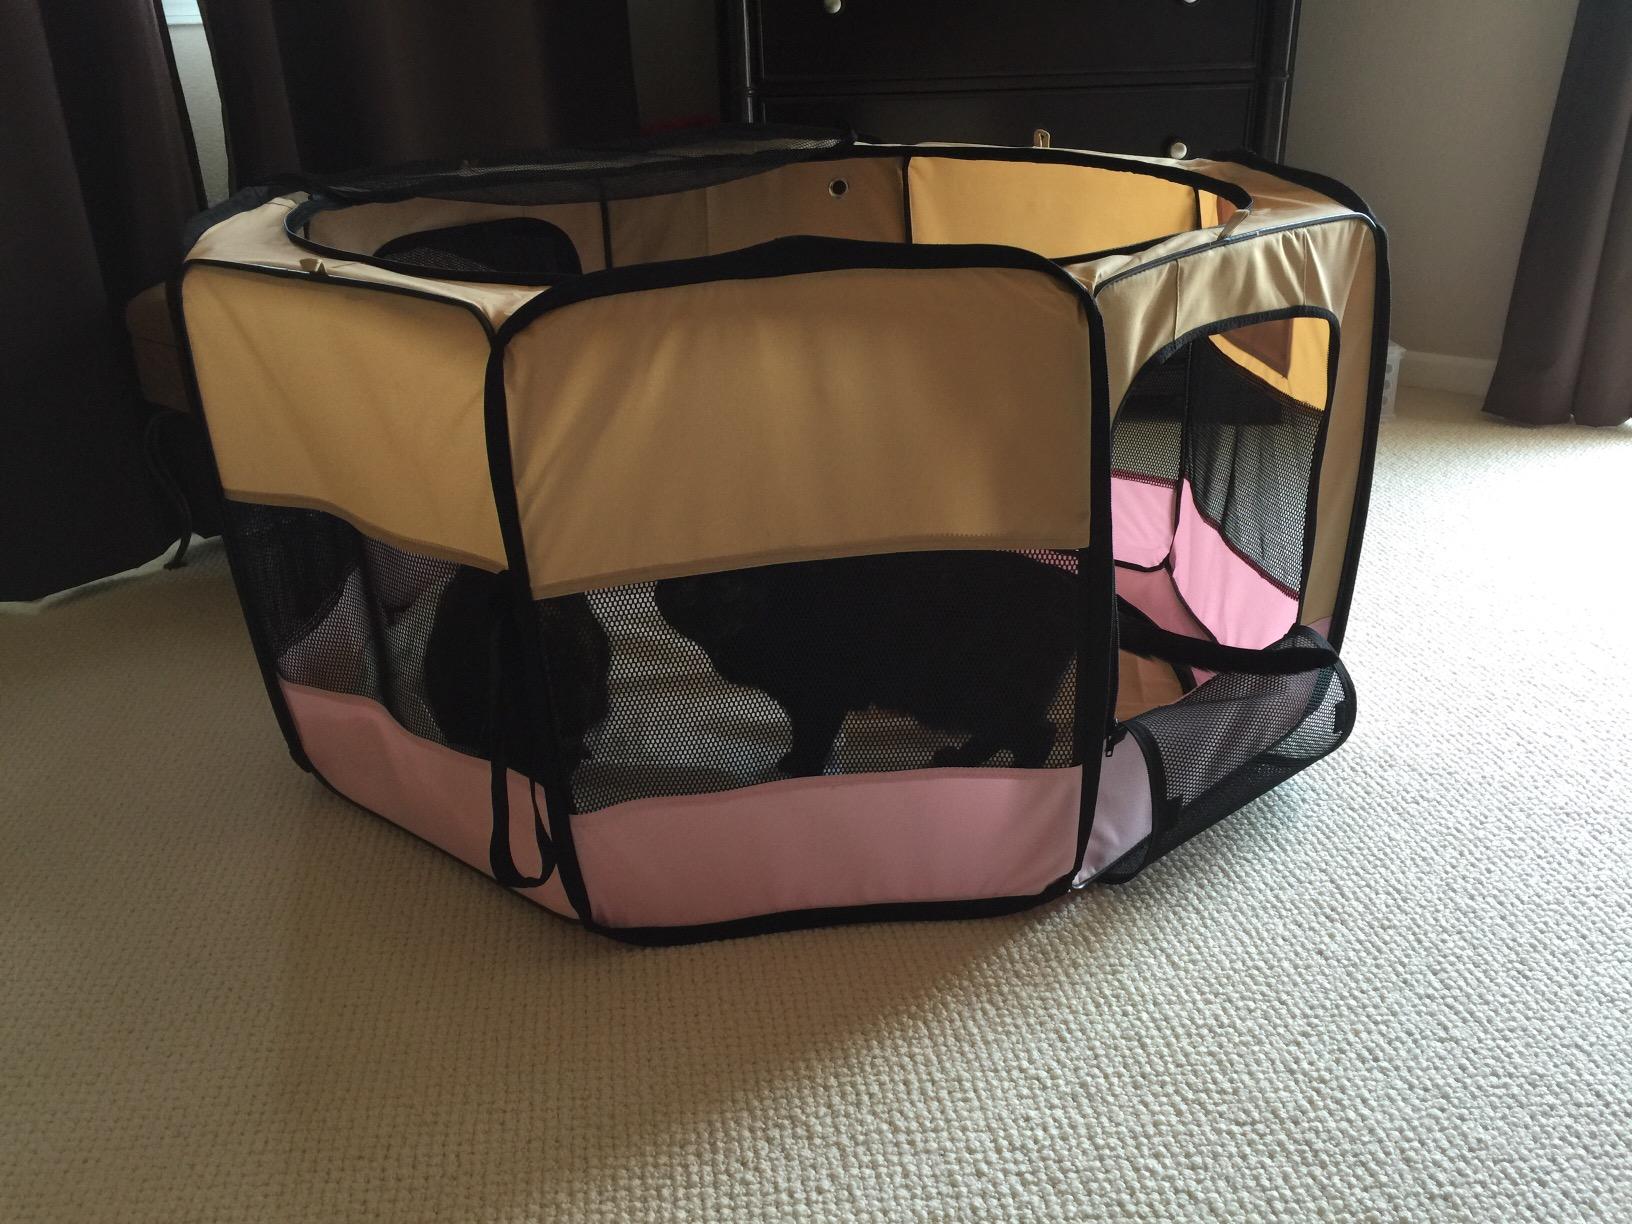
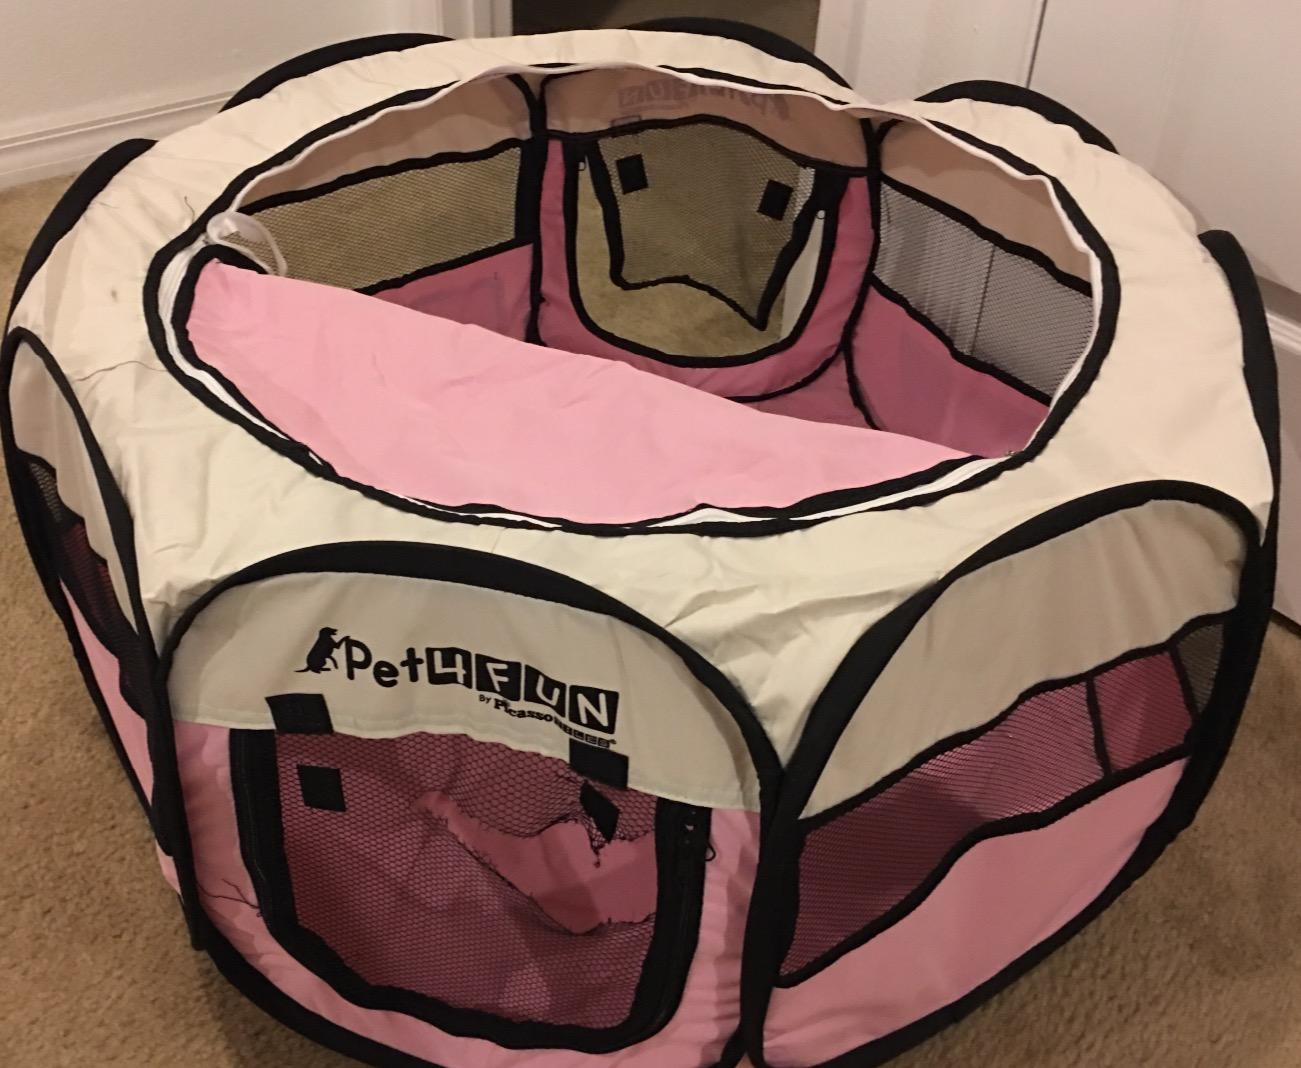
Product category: items_kennel
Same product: no